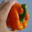
Label: sweet_pepper